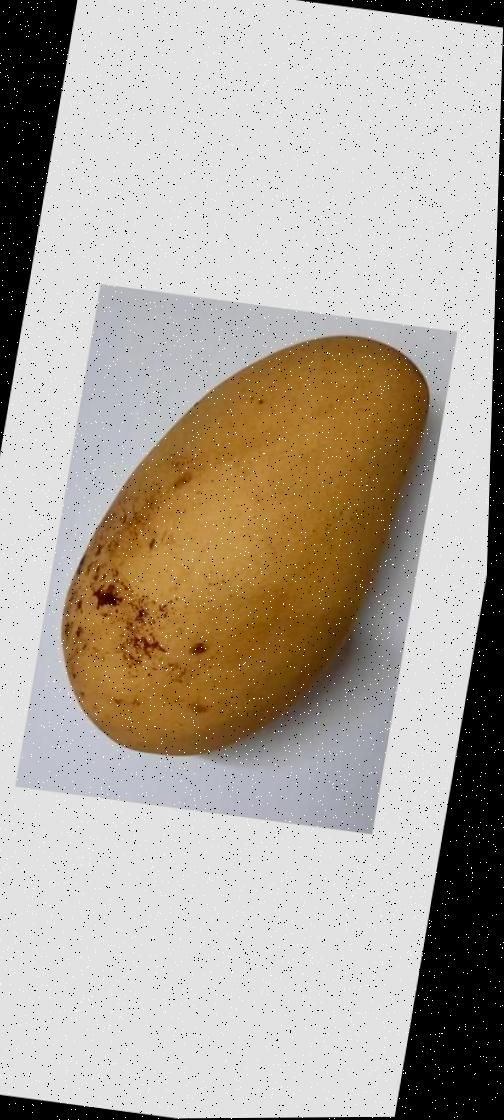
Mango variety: Katimon